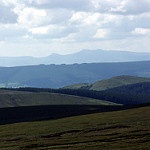
Label: mountain